Almost Famous

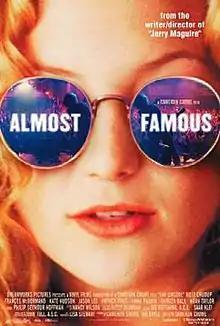
Theatrical release poster

Almost Famous is a 2000 American comedy drama film written and directed by Cameron Crowe, starring Billy Crudup, Frances McDormand, Kate Hudson, Patrick Fugit, and Philip Seymour Hoffman. It tells the story of a teenage journalist, played by Fugit, writing for "Rolling Stone" magazine in the early 1970s, touring with the fictitious rock band Stillwater, and writing his first cover story on the band. The film is semi-autobiographical, as Crowe himself was a teenage writer for "Rolling Stone".